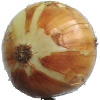
Label: Onion White 1